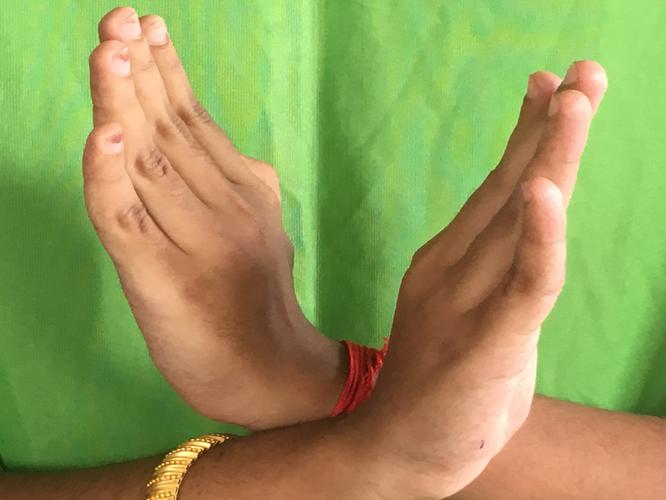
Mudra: Swastikam
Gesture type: double_hand